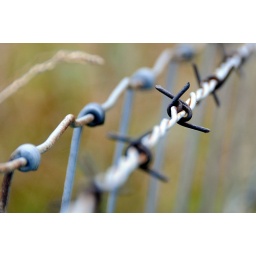
Barbed wire topping a fence in a wonderful field in Oklahoma.